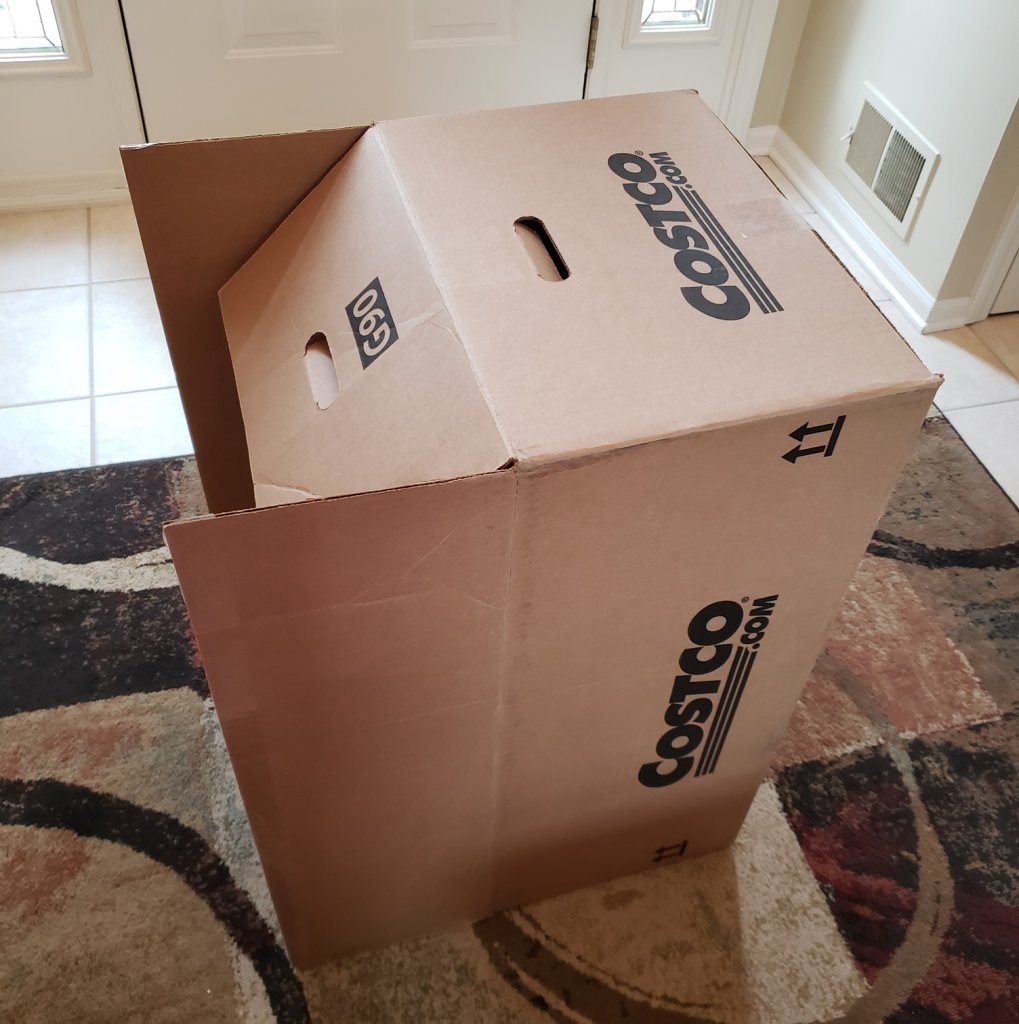
Label: cardboard